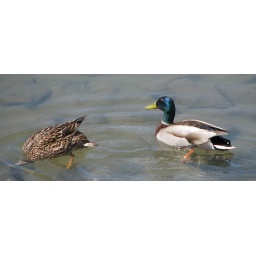
ducks in calgary bow river